Sky position (RA, Dec in degrees): 183.648, 21.258
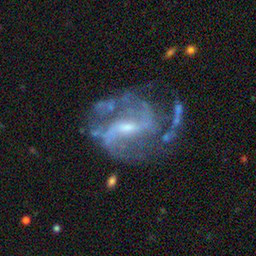
Galaxy morphology: Disturbed Galaxies